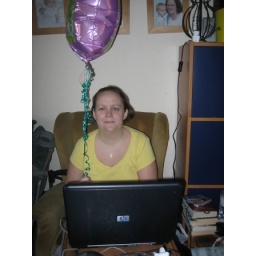
Taken by Weebly-Boy to show me at my laptop with pile of books and other essentials handy!